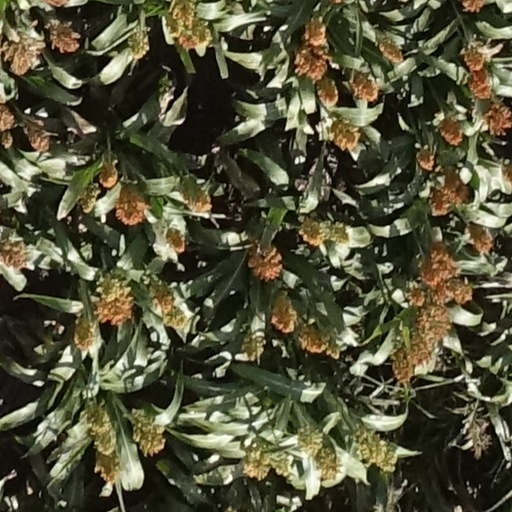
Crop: sorghum